Sega Genesis Mini

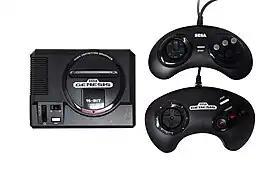
The Sega Genesis Mini with official 6 button and 3 button controllers

The Sega Genesis Mini, known as the Mega Drive Mini in regions outside of North America, is a dedicated console modeled on the Sega Genesis. The Mini emulates the original console's 16-bit hardware, and includes 42 games made available through emulation software by M2. It was released in North America and Japan in September 2019 and in Europe and the Middle East in October 2019. A follow-up, Sega Genesis Mini 2, was released in October 2022 and includes 60 games from the Genesis and Sega CD.